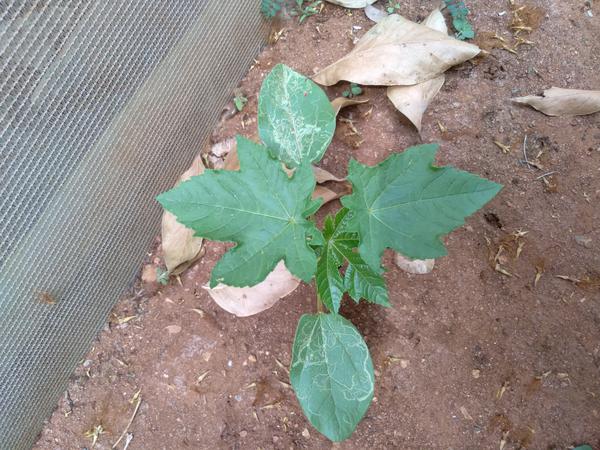
Plant: Castor